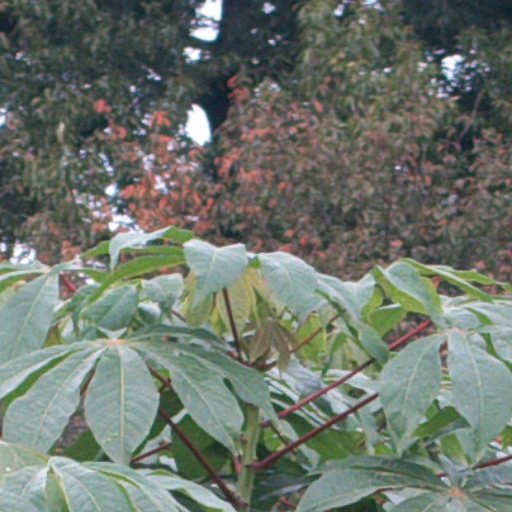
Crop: cassava